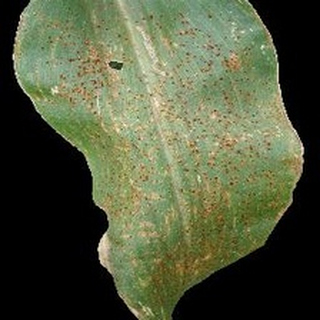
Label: corn_common_rust